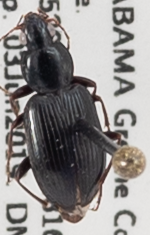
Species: Agonum punctiforme
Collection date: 2019-06-03
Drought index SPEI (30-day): -0.646
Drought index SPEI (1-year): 0.782
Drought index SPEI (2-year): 1.28